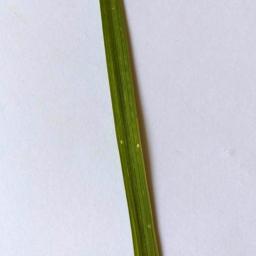
Label: Rice___Leaf_Blast